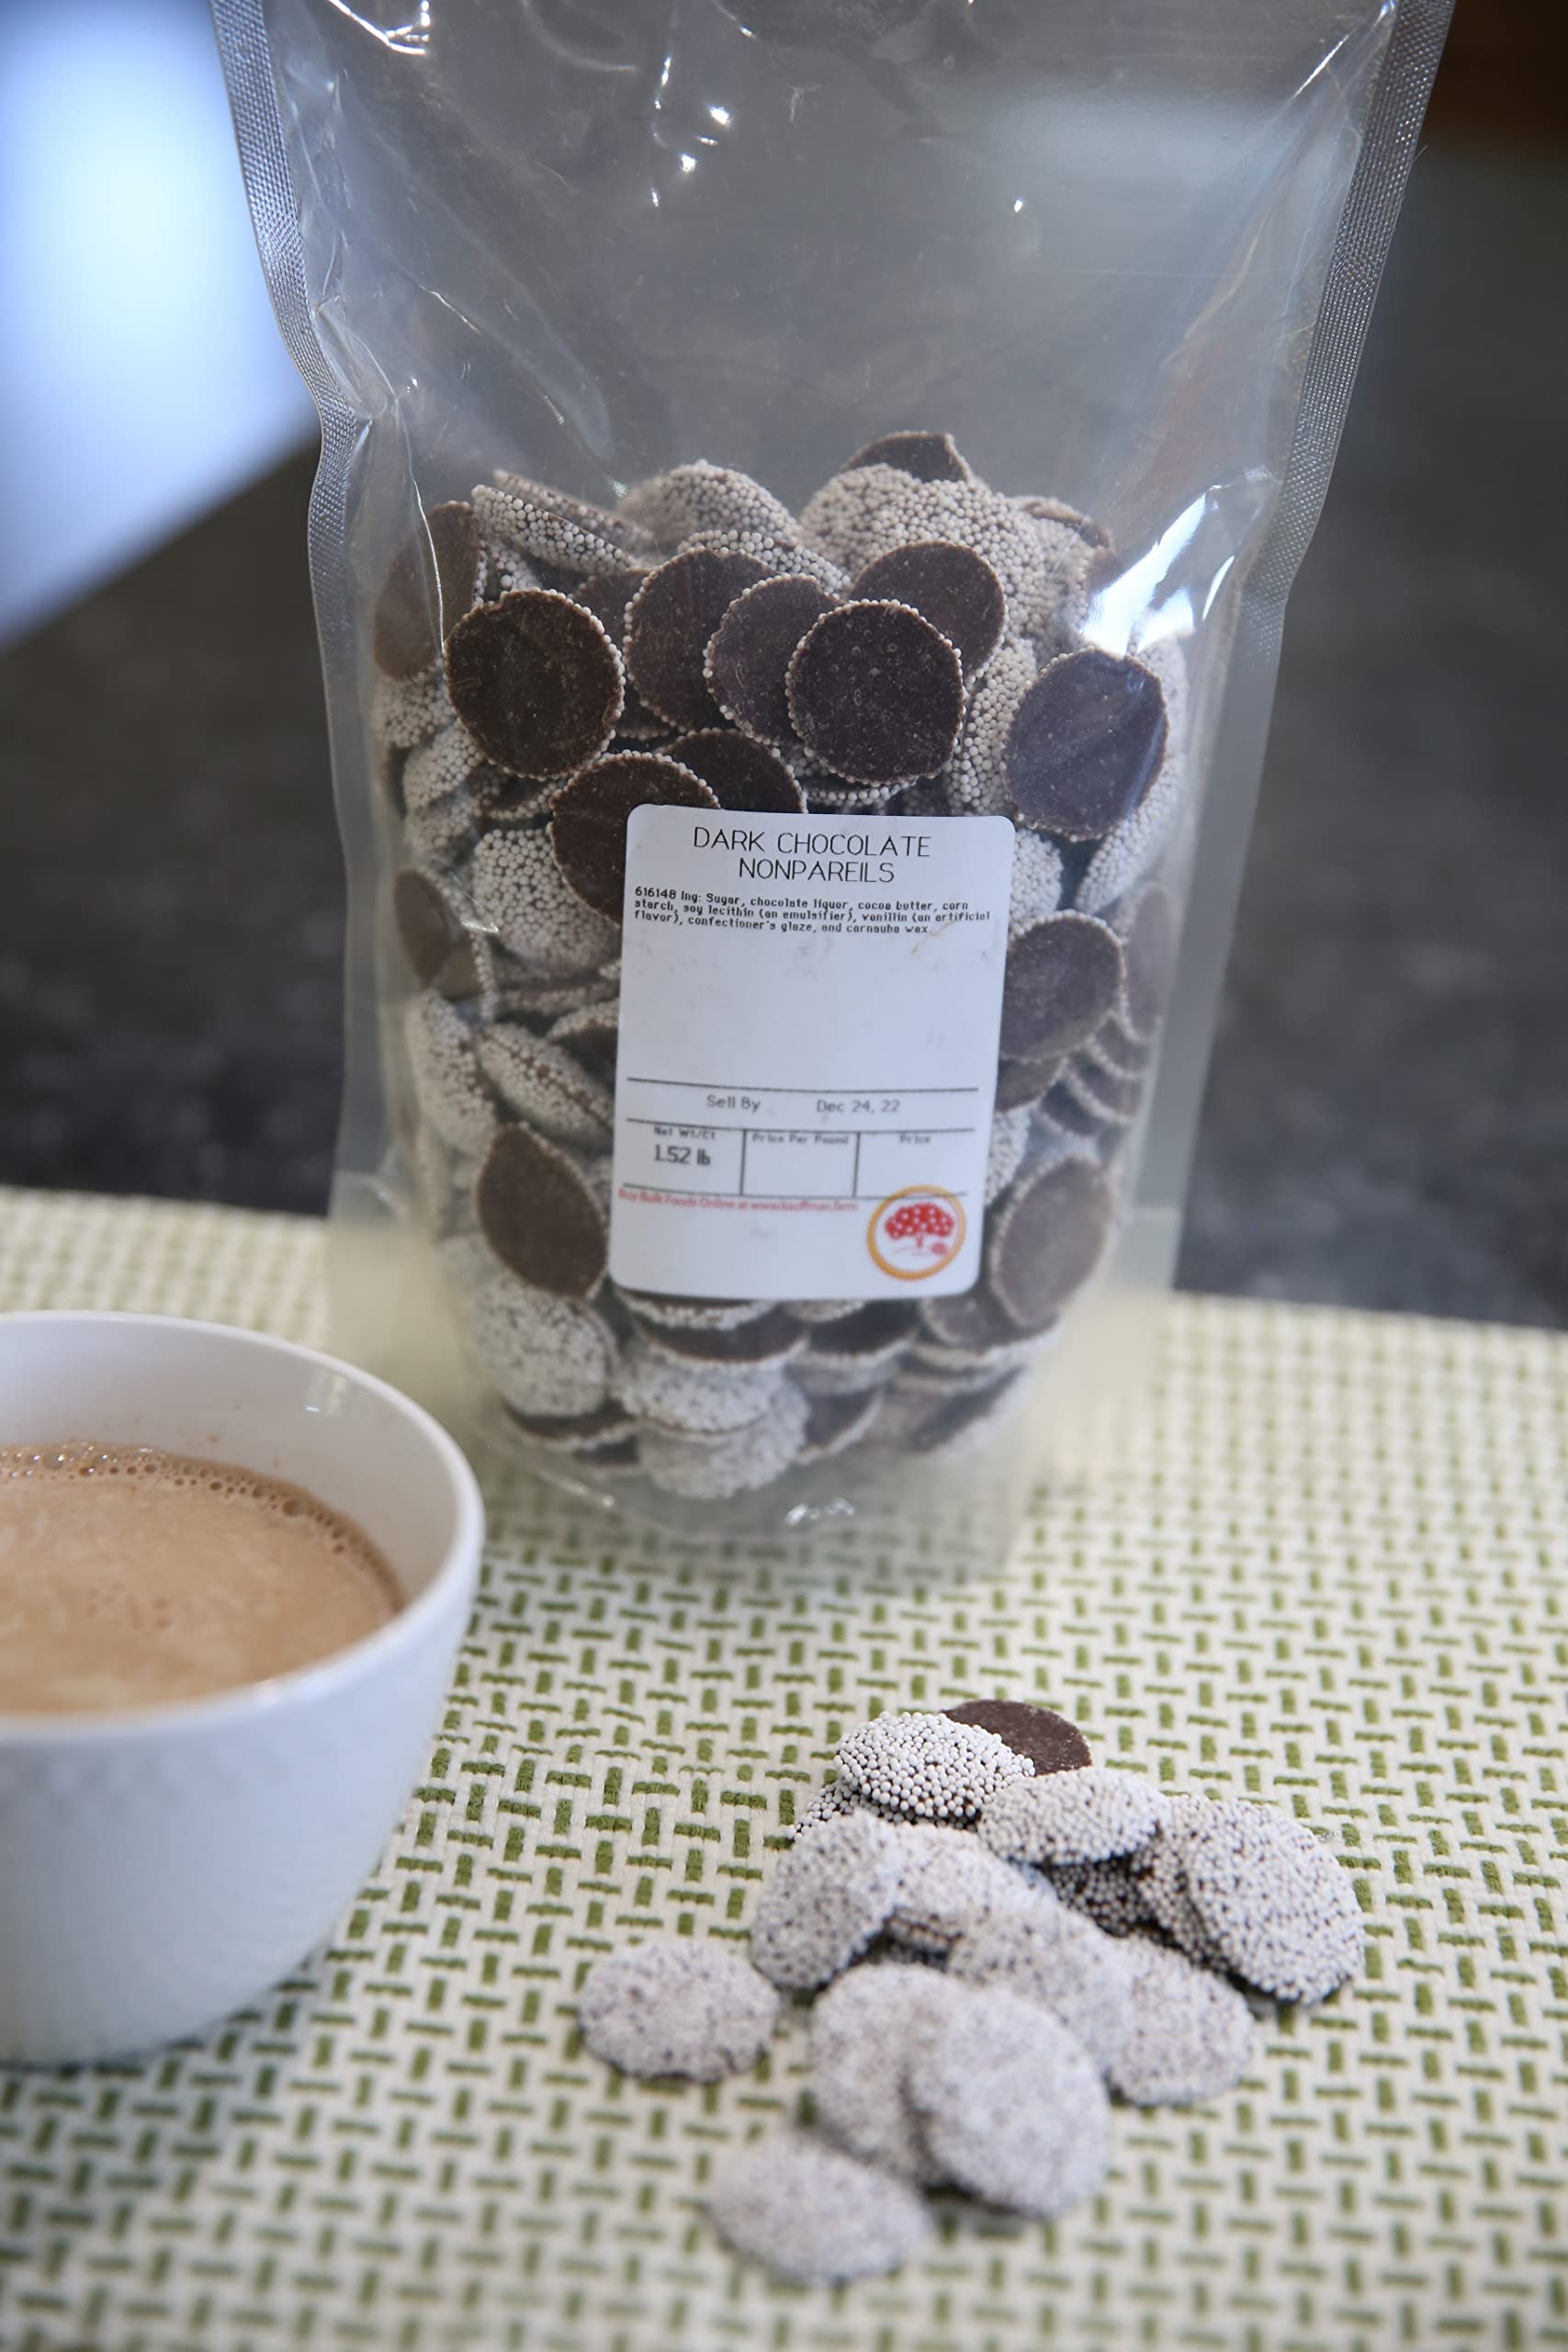
Item Name: Kauffman's Fruit Farm Orchards Bulk Dark Chocolate Nonpareils Candy, 1.5 Lb. (Pack of 3)
Bullet Point 1: Made in the USA; Delicious chocolate disks with white candy beads.
Bullet Point 2: Nonpareil means "without equal" in French.
Bullet Point 3: Offer them as a sweet and crunchy snack.
Bullet Point 4: Serve them at weddings, showers, and birthday parties.
Product Description: Each one of these delicious chocolate disks is topped with candy beads to make a sweet and crunchy treat that everyone will love! Try these nonpareils as a snack or serve them at weddings, showers and other family gatherings. We buy large quantities of Dark Chocolate Nonpareils and repackage them into more practical sizes for your needs and at a price that is also practical for your wallet.
Value: 72.0
Unit: Ounce

Price: 55.99